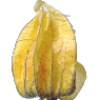
Label: physalis_with_husk